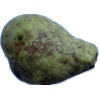
Label: Pear Stone 1